Juliette Mayniel

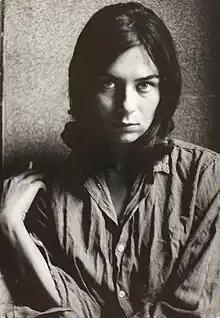
Mayniel in 1960

Juliette Mayniel (22 January 1936 – 21 July 2023) was a French actress. She appeared in more than 30 films and television shows between 1958 and 1978. At the 10th Berlin International Film Festival, she won the Silver Bear for Best Actress for her role in the film "The Fair".